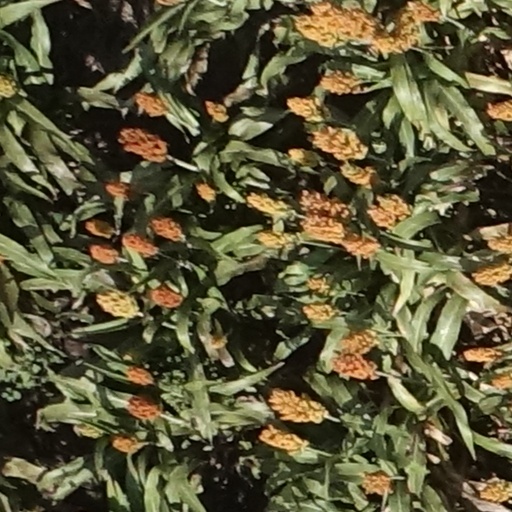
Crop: sorghum